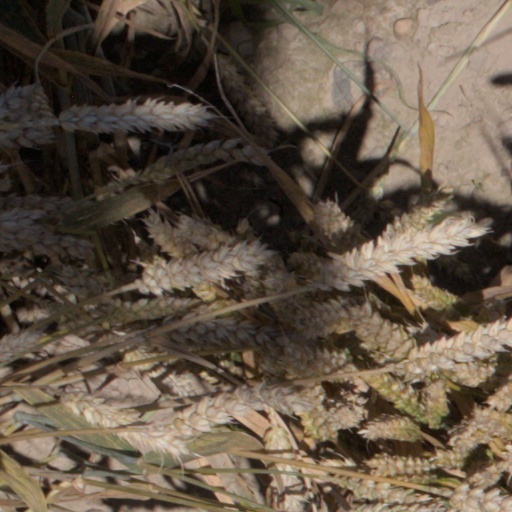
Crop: wheat